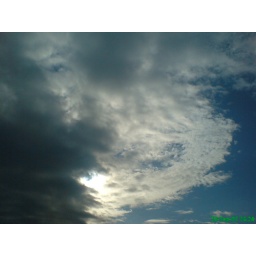
Left side was a rain cloud and the right side was a blue sky devided by the centre that was mixed sun and cloud.